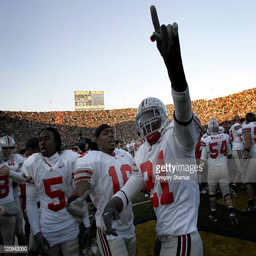
american football player celebrates a victory with teammates over university